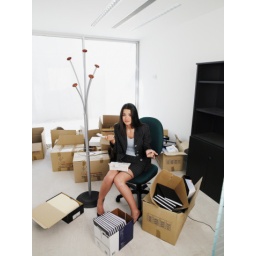
Female office worker holding phone while sitting in a new office surrounded by boxes